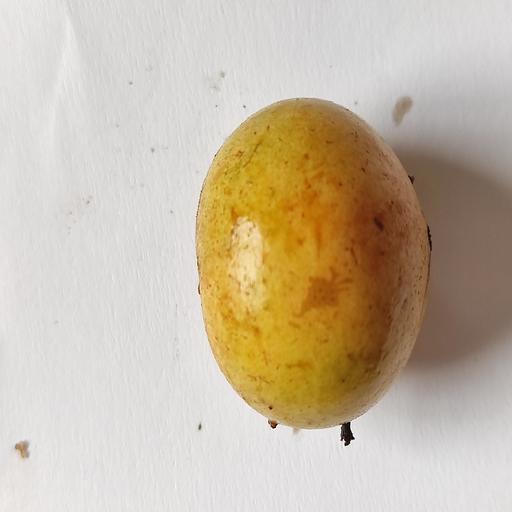
Crop type: Burmese Grape